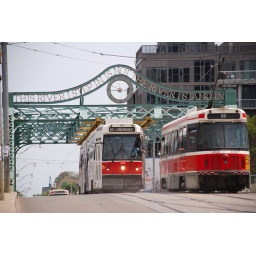
&amp;quot;This river I step in is not the river I stand in&amp;quot; The Queen St. bridge over the Don Valley.